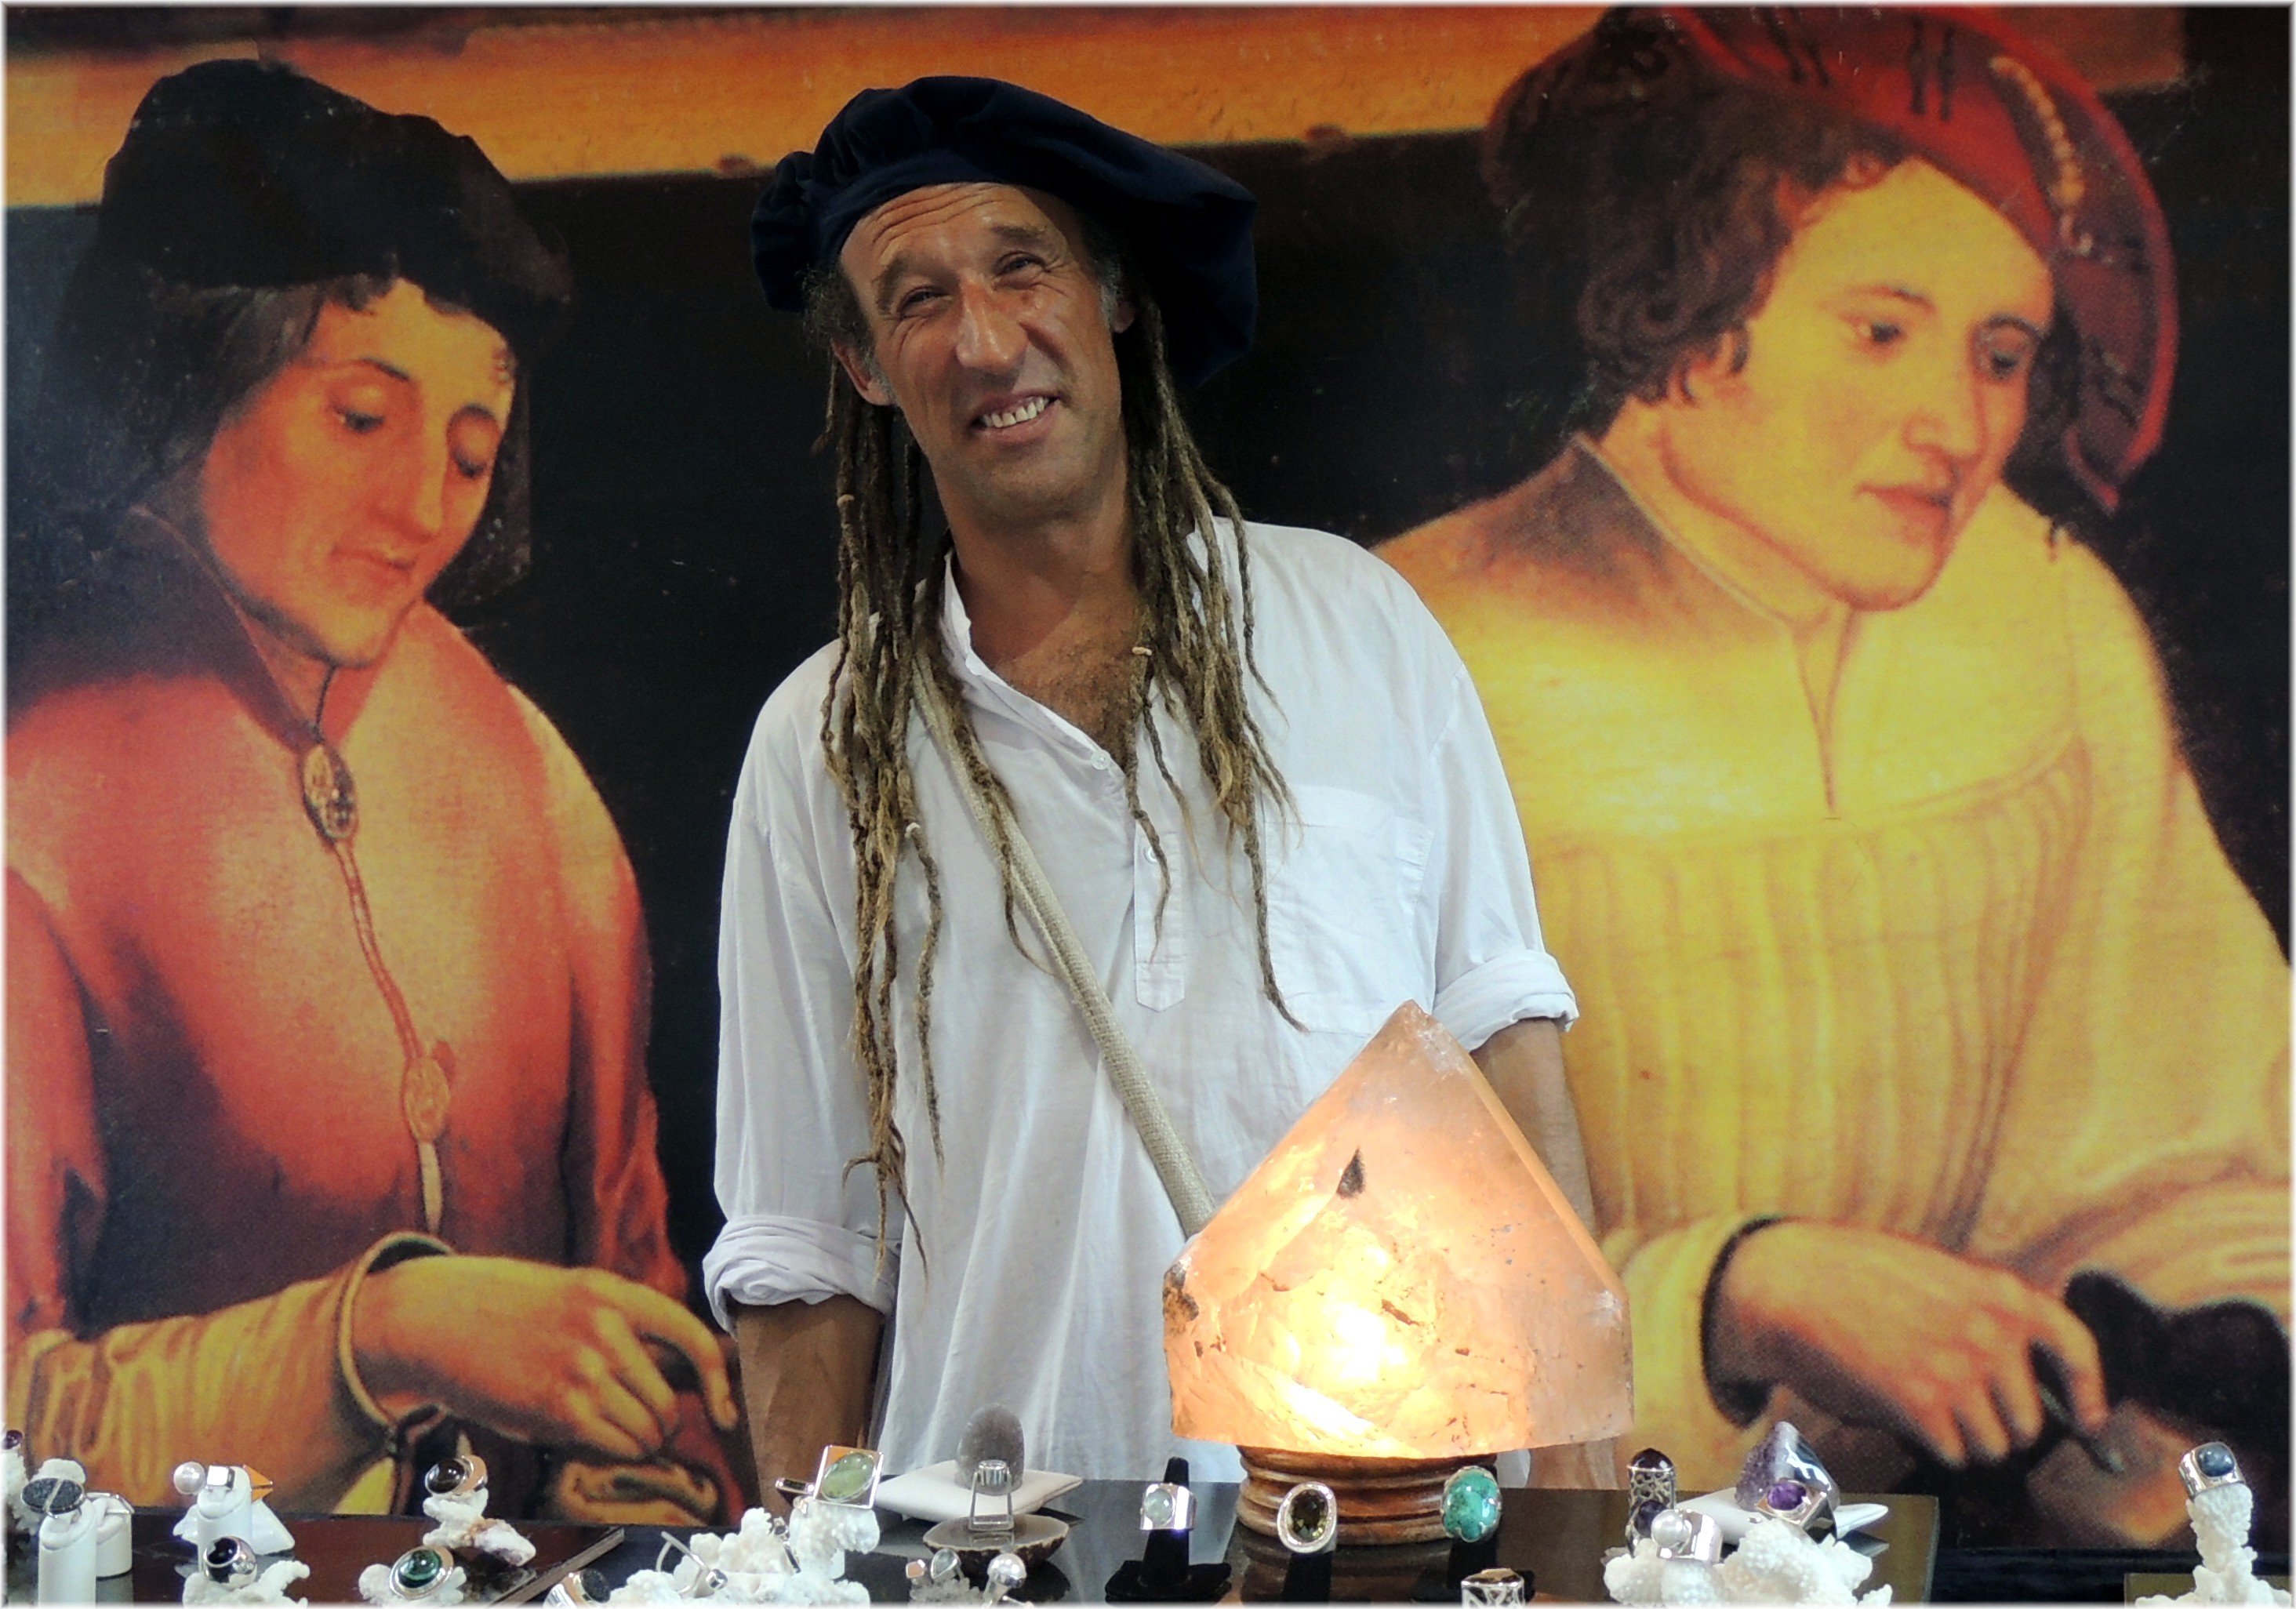
girl, europe, cuisine, product, medieval, spain, fun, europa, gente, espaa, galicia, acorua, lacorua, event, corua, personas, galiza, xente, cidadevella